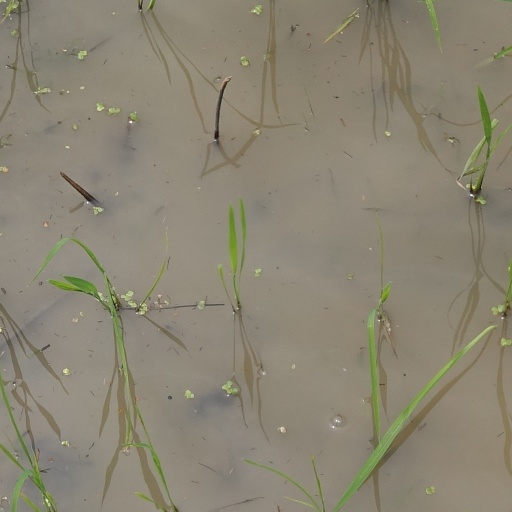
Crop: rice